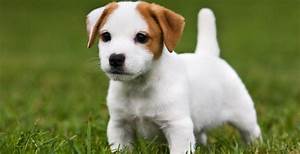
Label: dog